List of marine aquarium fish species

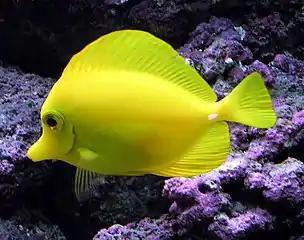
Yellow tang

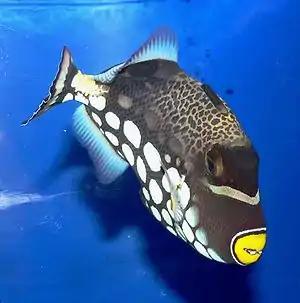
Clown trigger

Tangs generally feed on algae, though there are a few carnivorous species. Most tangs will not tolerate other fish the same color and/or shape as them. They have a spine on their tails that can cut open other fish and unprotected hands. All tangs should be given plenty of swimming room; try to have at least a 4' tank. Contrary to popular belief they will tolerate smaller (4' to 5') tanks just fine but tend to live better in larger tanks, over 5'.